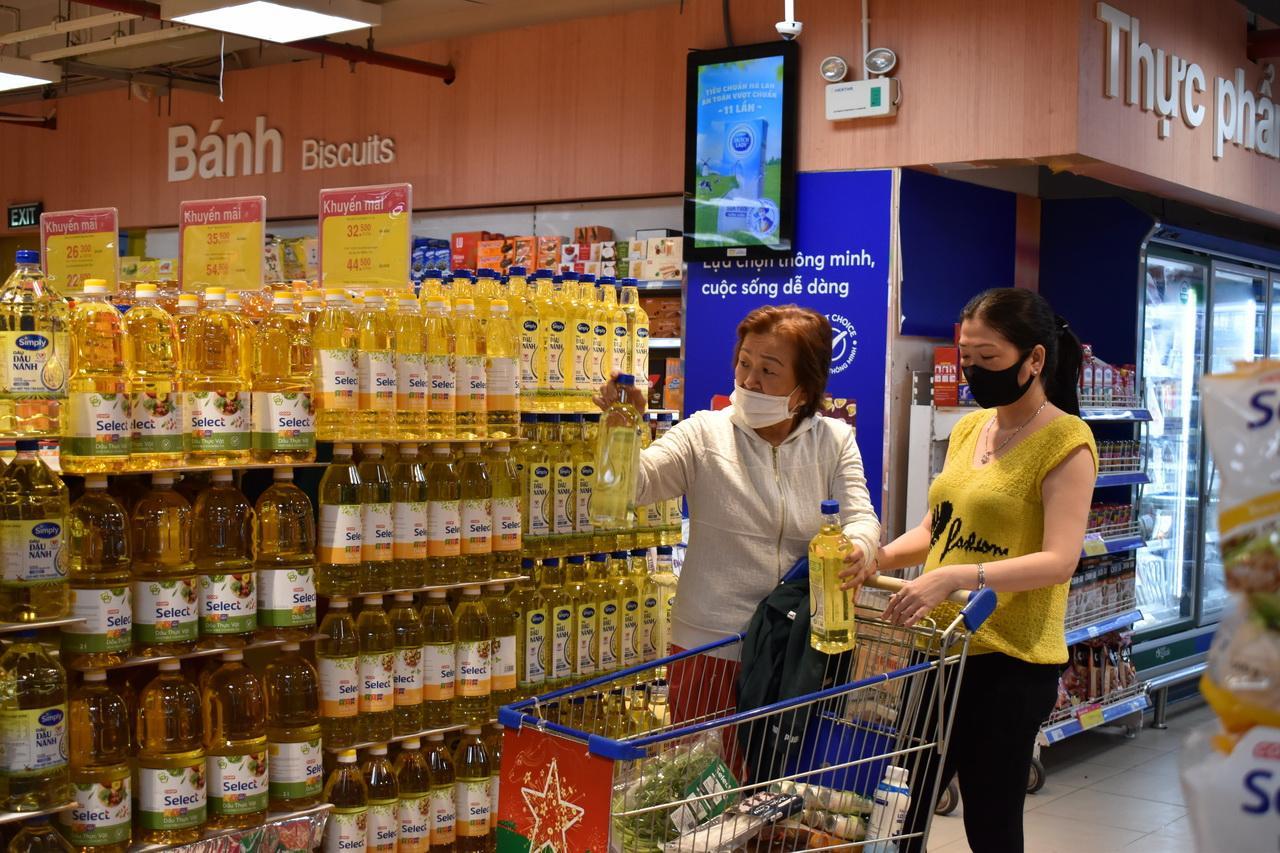
có nhiều chai dầu ăn được trưng bày ở trên kệ hàng